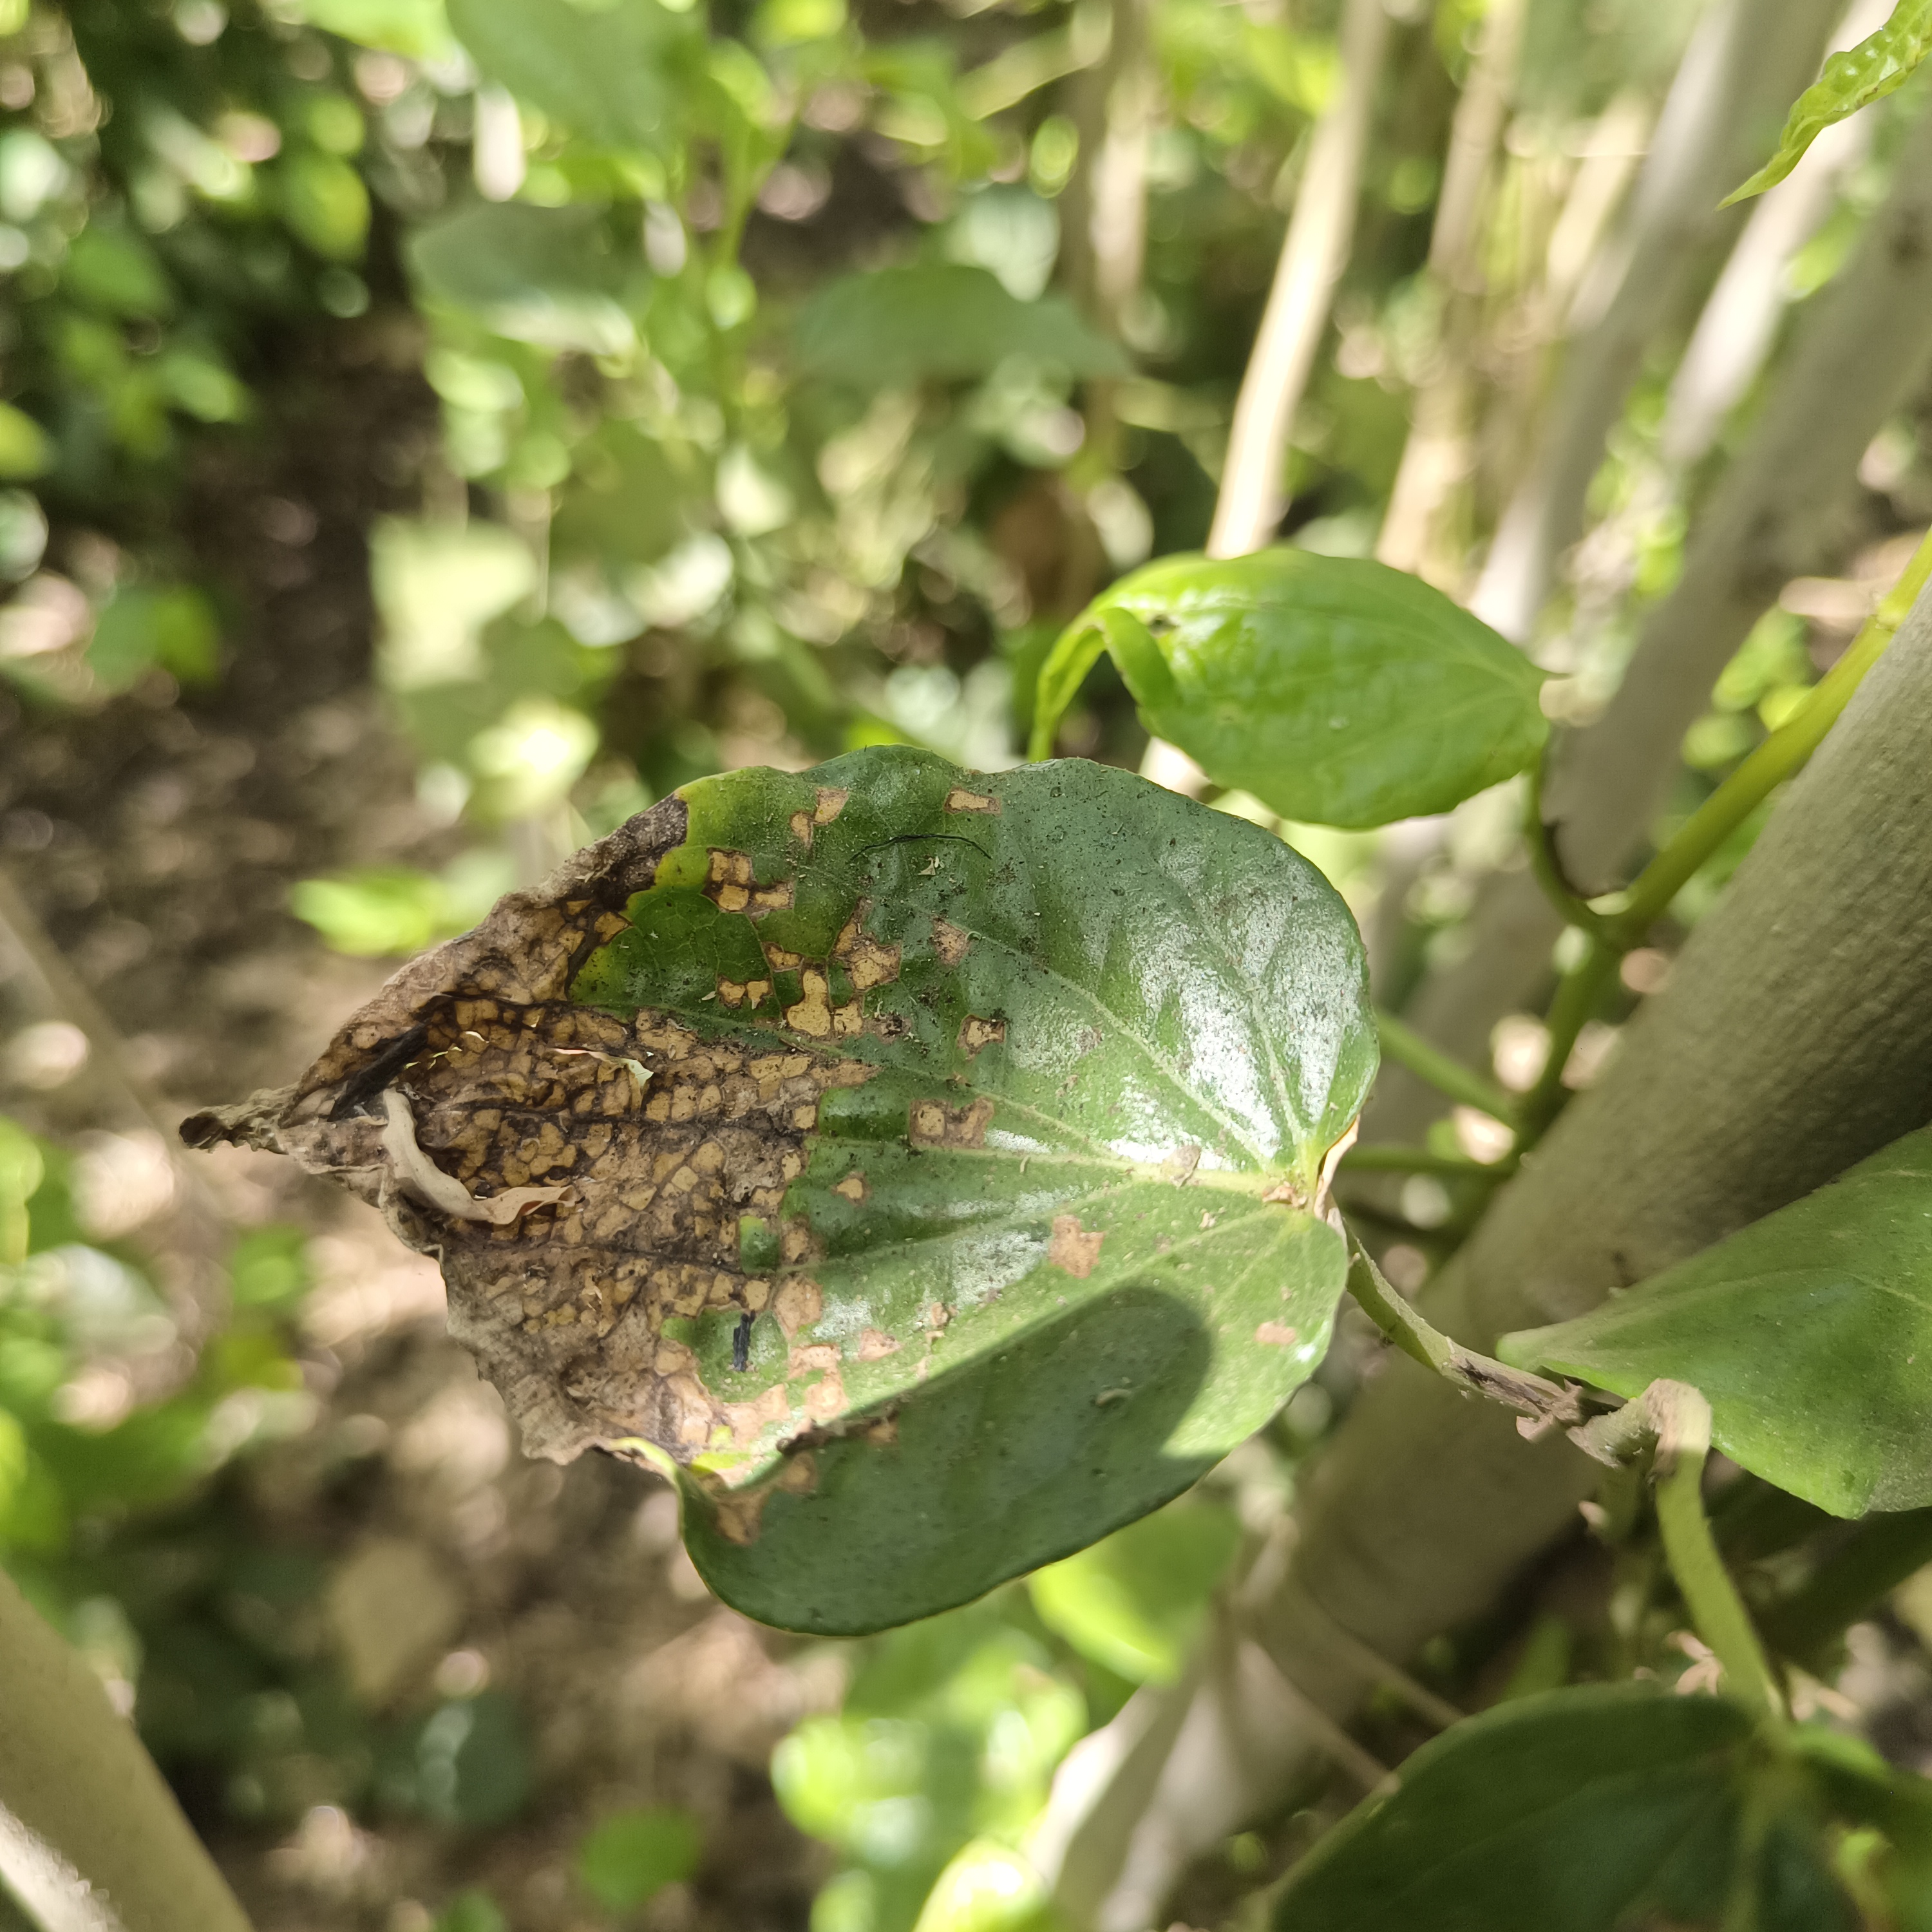
Label: Diseased